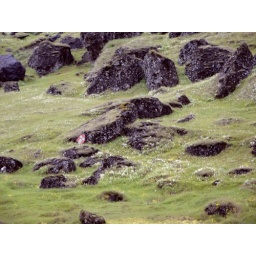
red house in boulder field